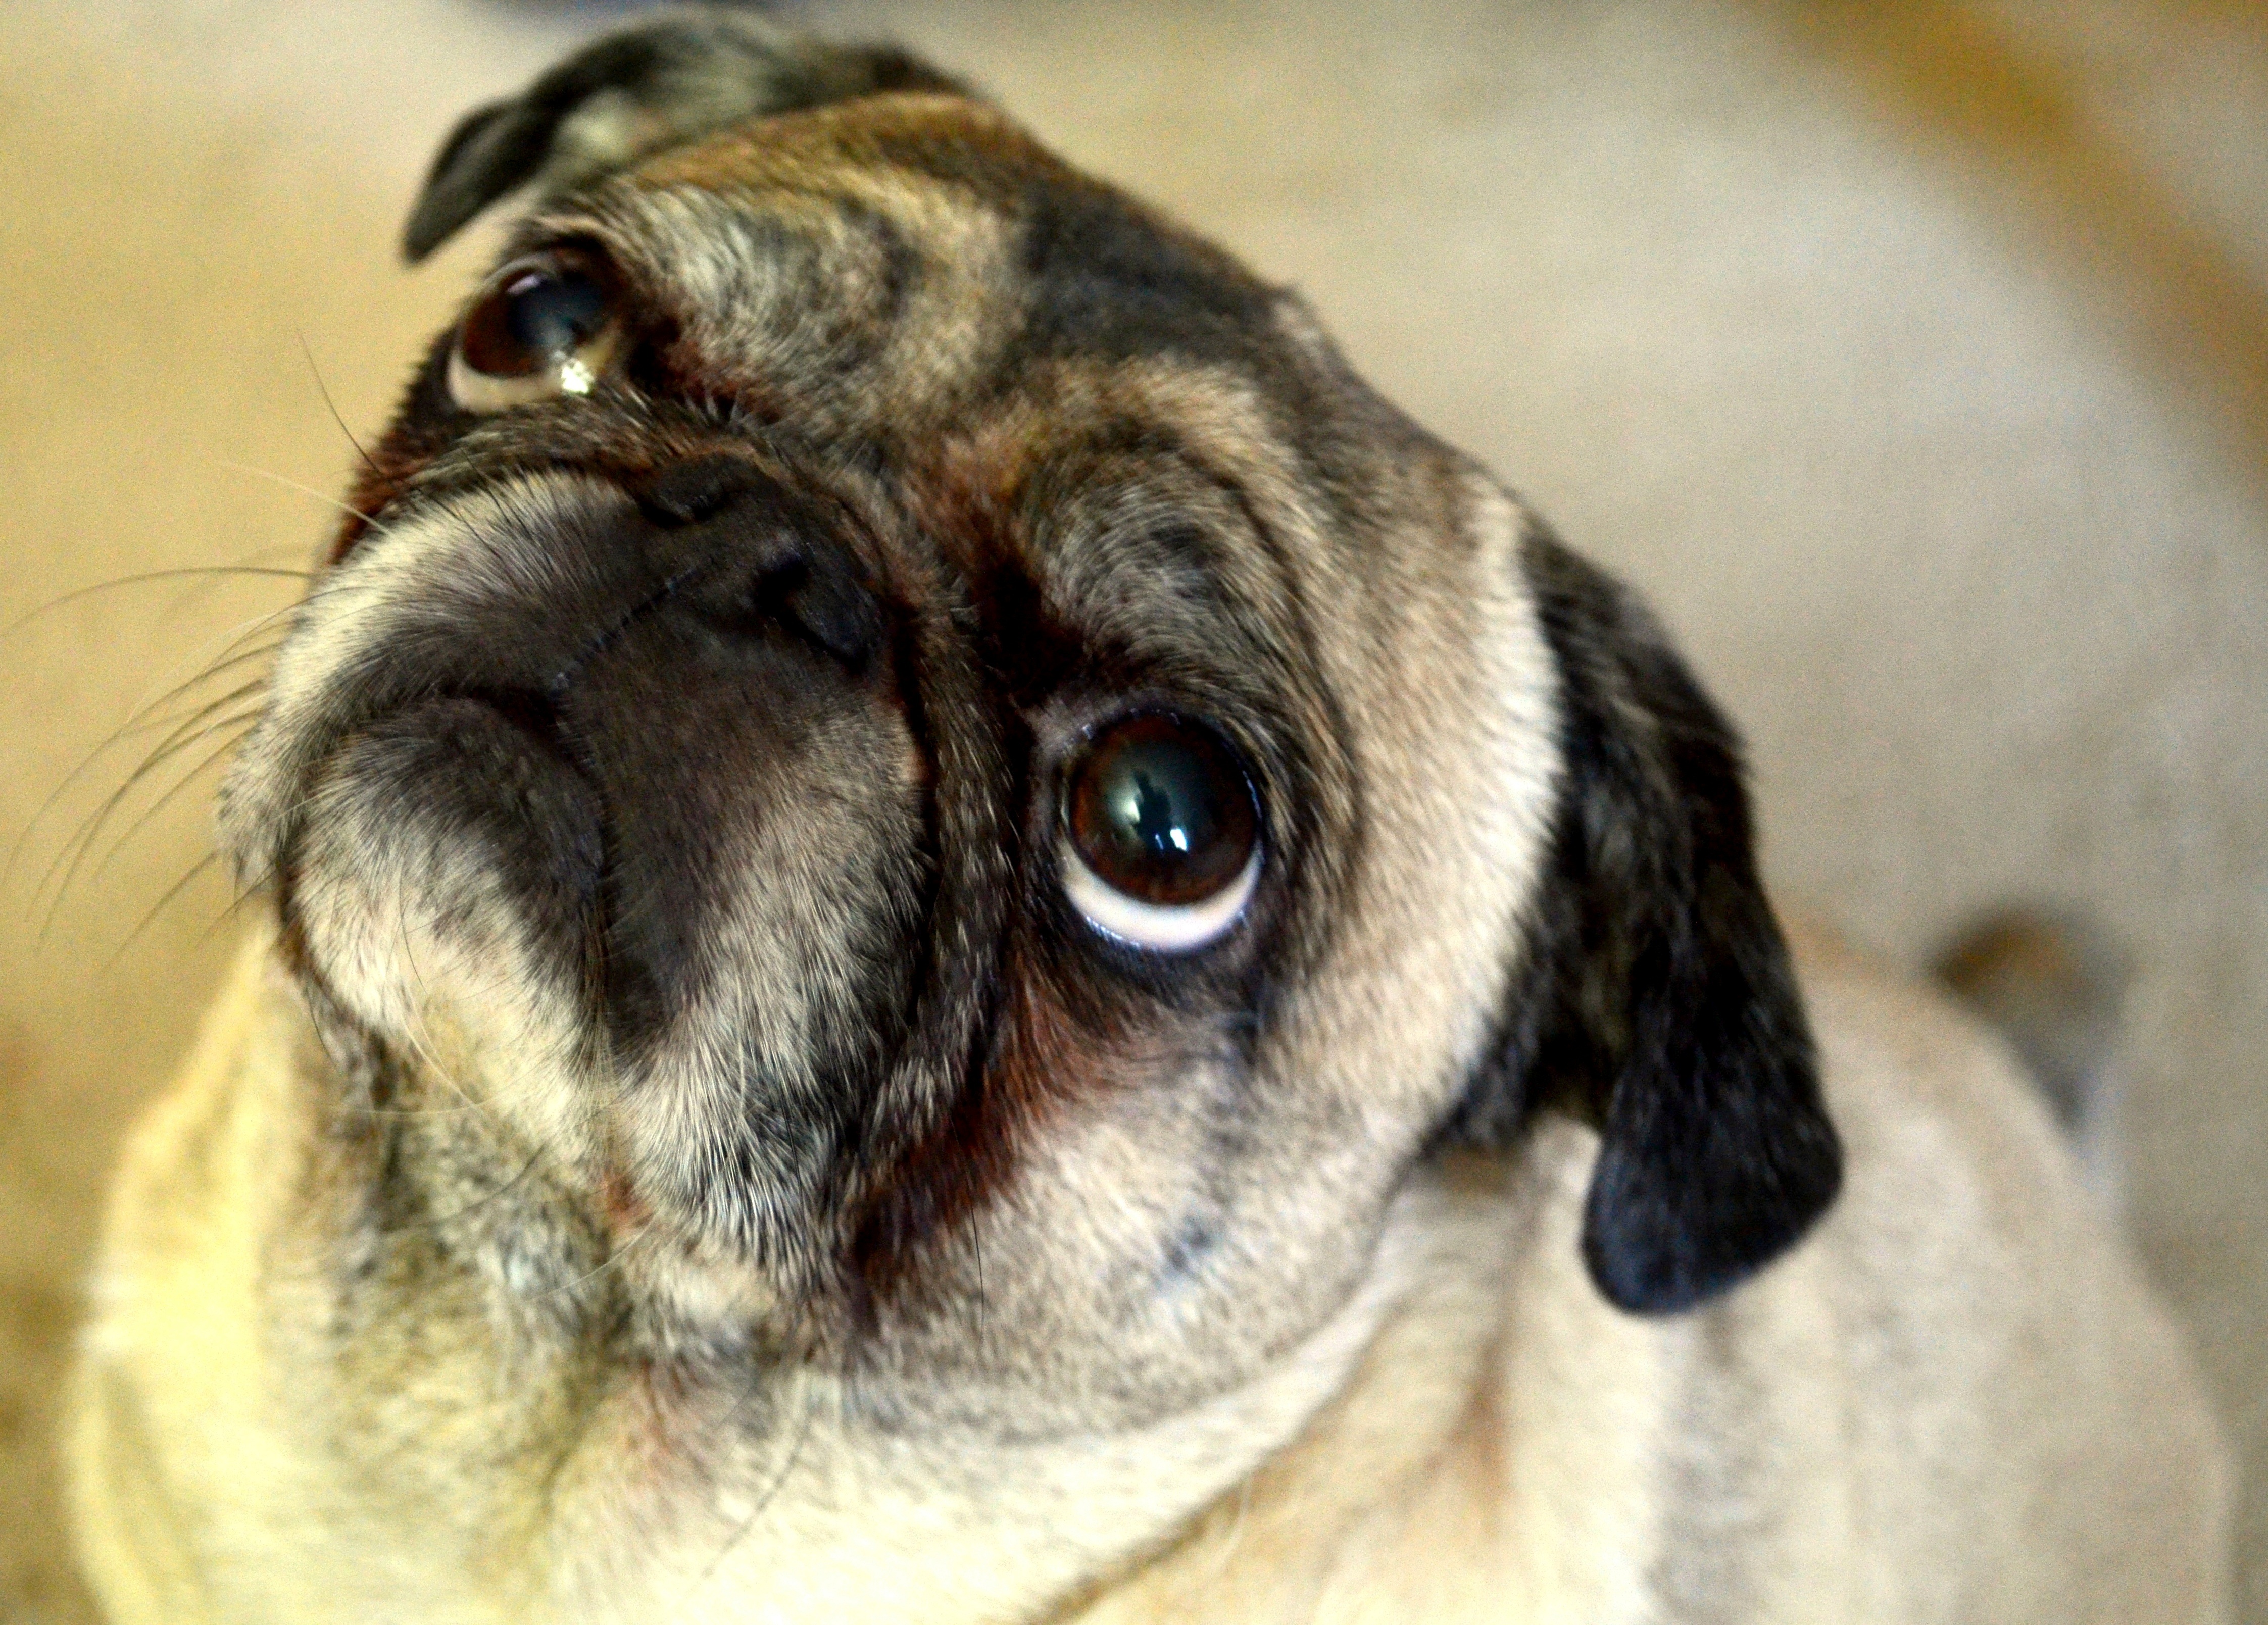
dog, pug, animal, pet, funny, cute, adorable, canine, breed, domestic, purebred, small, sitting, face, friend